Postage stamps and postal history of Bhutan

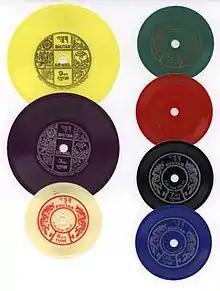
1973 Bhutan record stamps. The stamps play the Royal Bhutan Anthem, folk-songs and a short history of Bhutan.

The first postage stamps of Bhutan were issued in 1962, the same year that the first motorable road was opened. Before that there was a mail delivery system in place for official mail using mail runners, and between 1955 and 1962 revenue stamps were accepted as payment for internal mail. With the opening up of Bhutan in the early 1960s, a formal postal system was introduced.